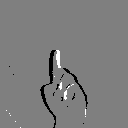
ASL letter: d